Fiat A.82

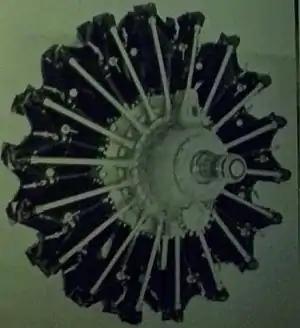
Fiat A.82 R42

The Fiat A.82 was an air cooled radial engine with 18 cylinders developed by the Italian engineering company Fiat and produced in small numbers during World War II. It was one of the most powerful aircraft engines produced in Italy and the culmination of series of successively larger engines developed from the A.74. It was used as the power plant for one operational aircraft, the Fiat BR.20bis bomber.